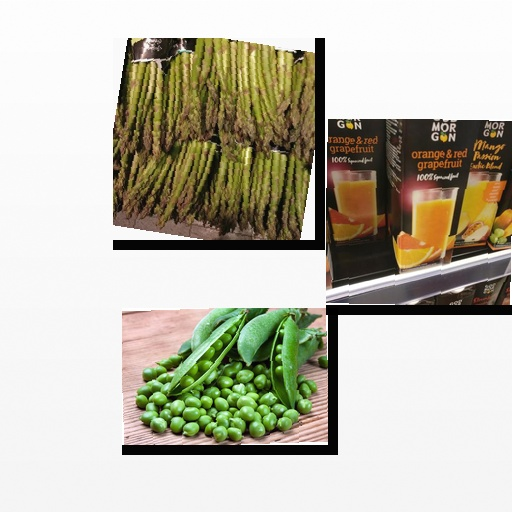
Food items: orange_red_grapefruit_juice, asparagus, peas